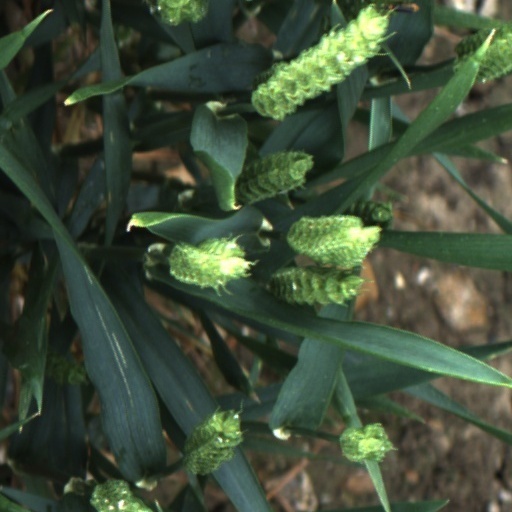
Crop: wheat